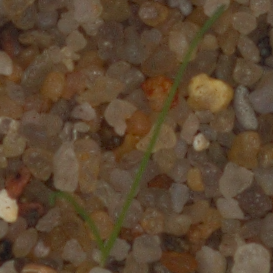
Label: loose_silkybent